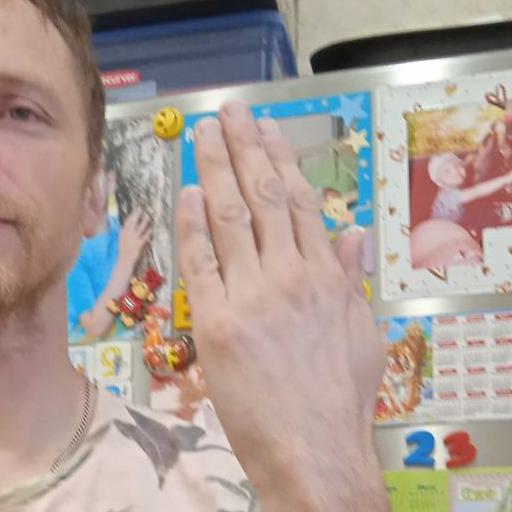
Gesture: stop_inverted